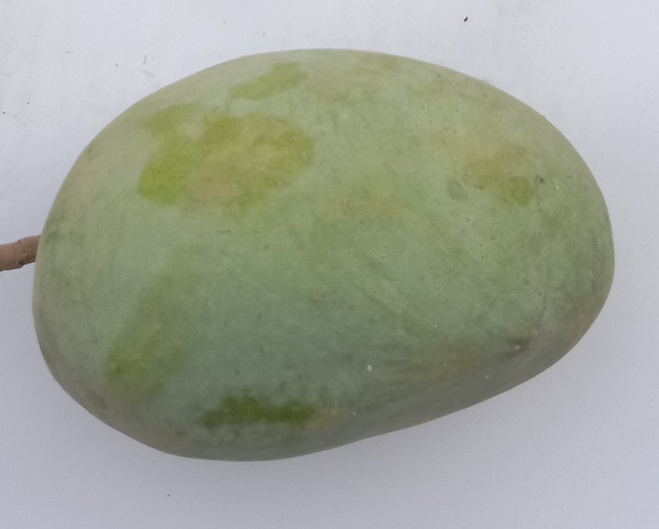
Mango variety: Langra